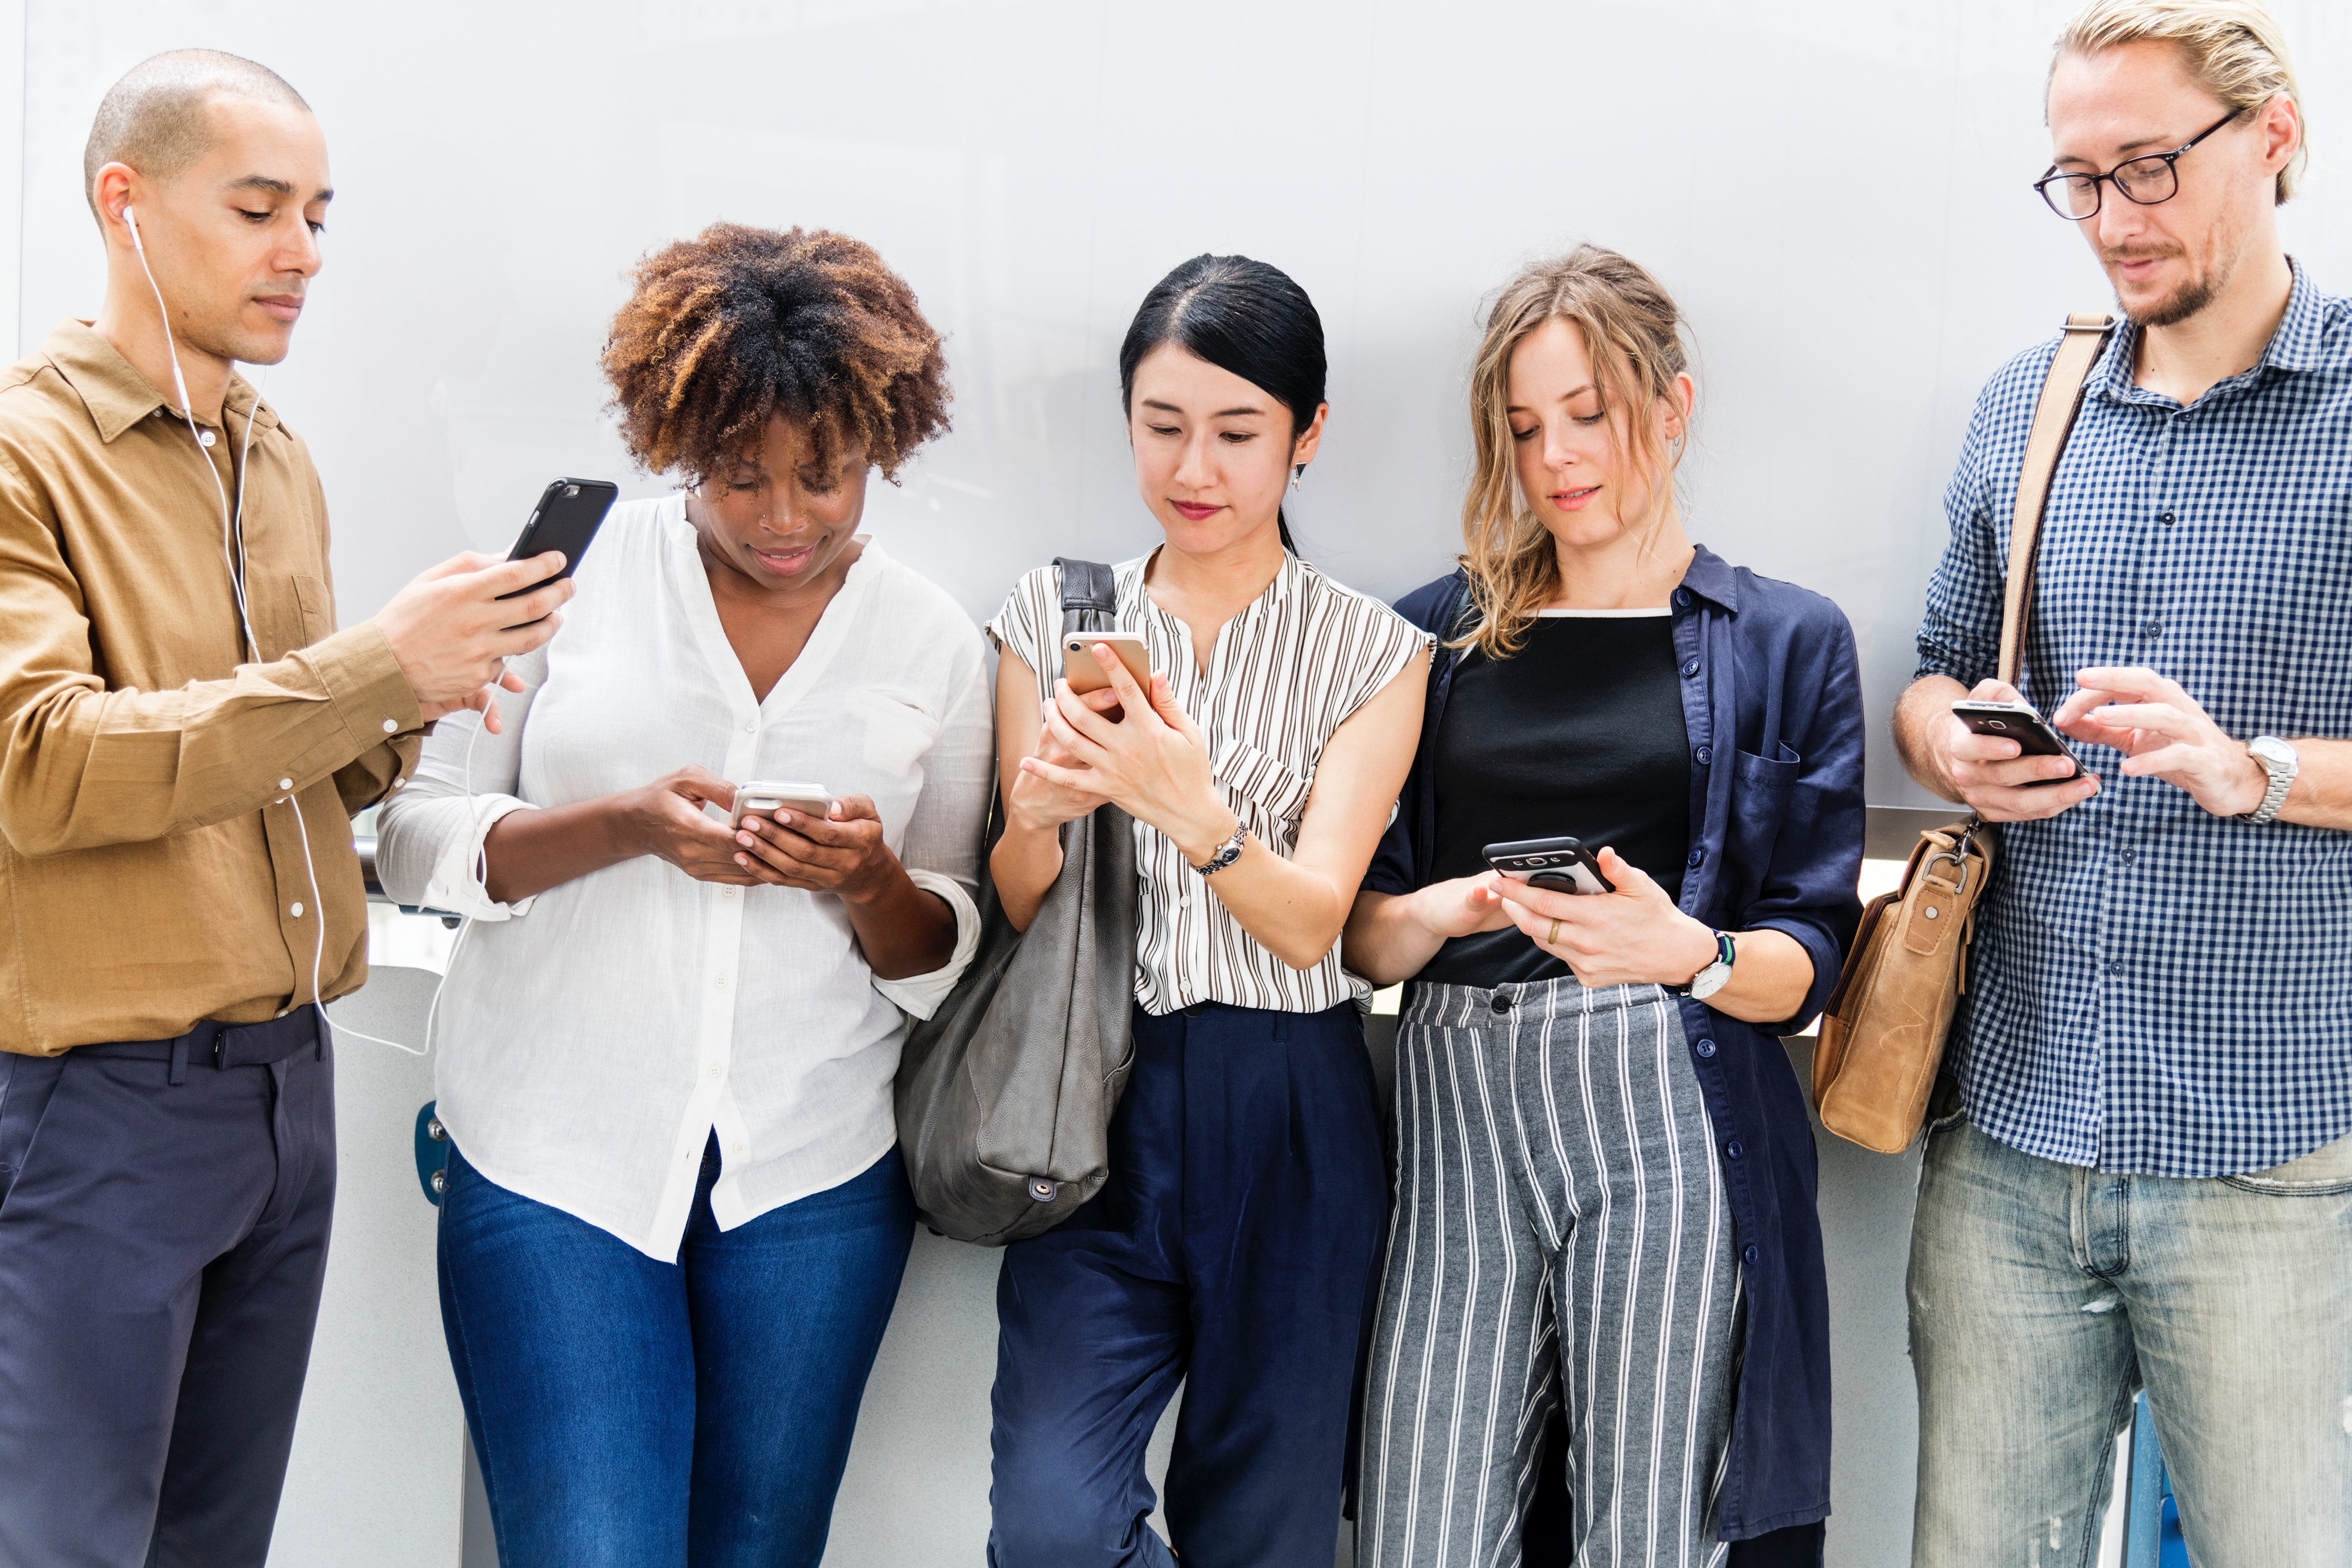
social group, event, technology, conversation, team, white collar worker, jeans